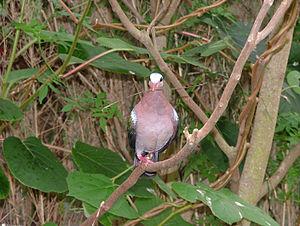
Le Pigeon rose, parfois appelé Pigeon des mares, est une espèce d'oiseau de la famille des columbidés endémique de l'île Maurice, dans l'océan Indien, parfois classé dans les genres Columba ou Streptopelia.